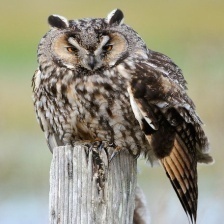
Species: LONG-EARED OWL
Scientific name: ASIO OTUS
ImageNet parent category: great_grey_owl